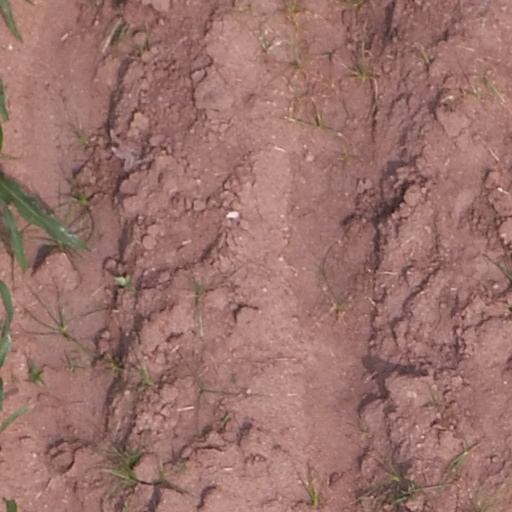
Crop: maize; corn